Kunyu Wanguo Quantu

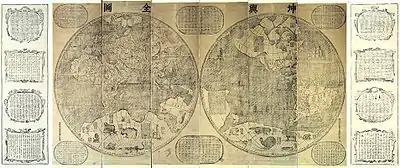
1674 "Kunyu Quantu" of Ferdinand Verbiest 2 hemispheres

Matteo Ricci (1552–1610) was a Jesuit priest. Ricci was one of the first Western scholars to live in China and he became a master of Chinese script and Classical Chinese. In 1583, Ricci was among the first Jesuits to enter China from Macao. The first Chinese world map was named "Yudi Shanhai Quantu" (輿地山海全圖) and made in Zhaoqing in 1584 by Matteo Ricci with Chinese collaborators. Ricci had a small Italian wall map in his possession and created Chinese versions of it at the request of the governor of Zhaoqing at the time, Wang Pan, who wanted the document to serve as a resource for explorers and scholars.